George Hay (politician)

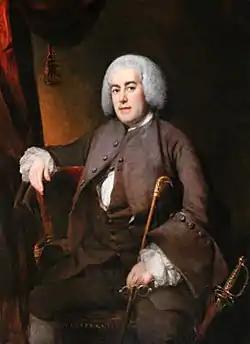
Hay

Sir George Hay (25 January 1715 – 6 October 1778) was a British judge and politician who sat in the House of Commons between 1754 and 1778. He committed suicide.